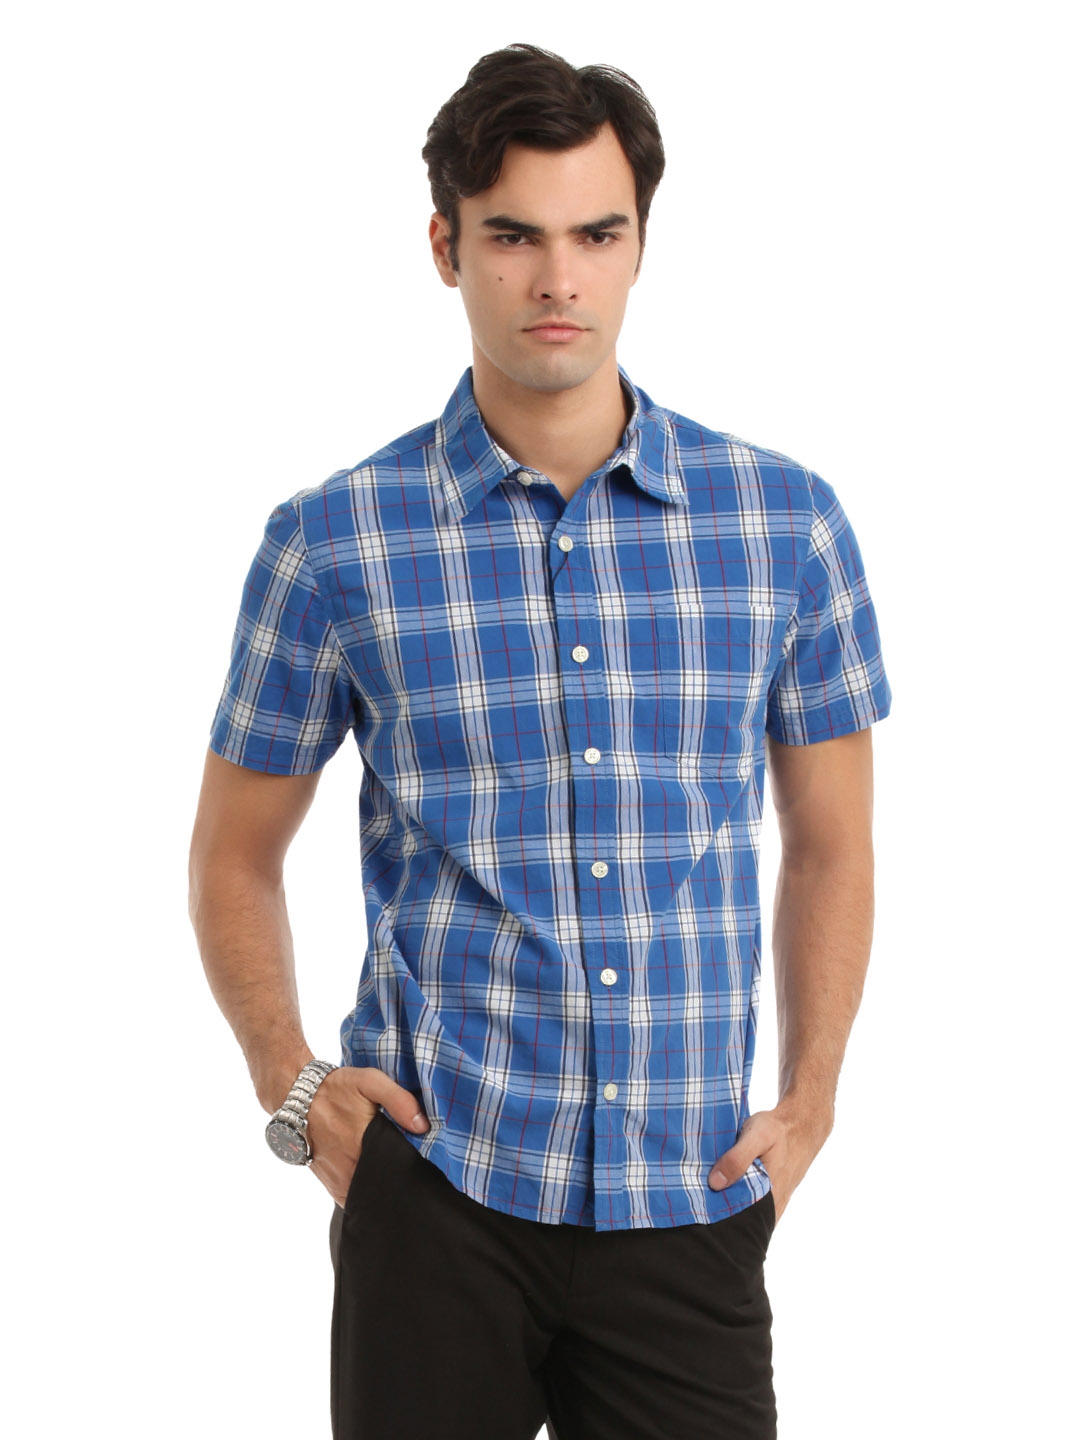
Myntra Men Blue Check Shirt
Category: Apparel / Topwear / Shirts
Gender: Men
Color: Blue
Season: Summer 2012
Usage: Casual